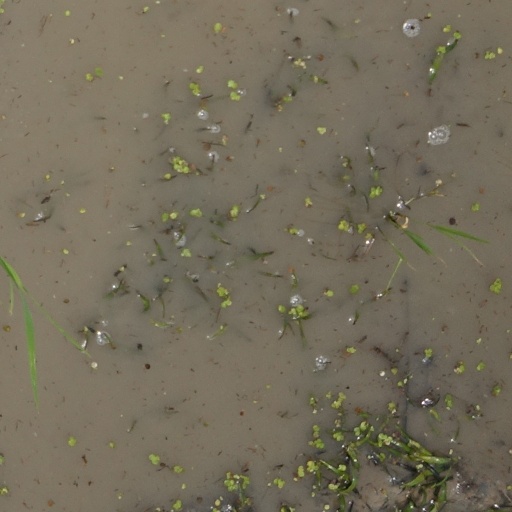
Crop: rice